1951 24 Hours of Le Mans

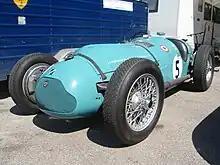
Talbot-Lago T26C driven by Rosier and Fangio. It did not finish.

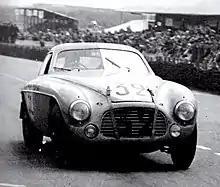
Ferrari 166 MM of Simon/Haig during the race, in which they finished 15th overall

Briggs Cunningham also returned, this year with three cars of his own design – the first serious American entry for victory in 20 years. Although heavy, the C-2R with its big 5.4L Chrysler V8 engine, could develop a powerful 225bhp and had a top speed over 240 km/h.